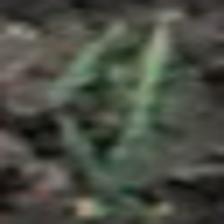
Label: single